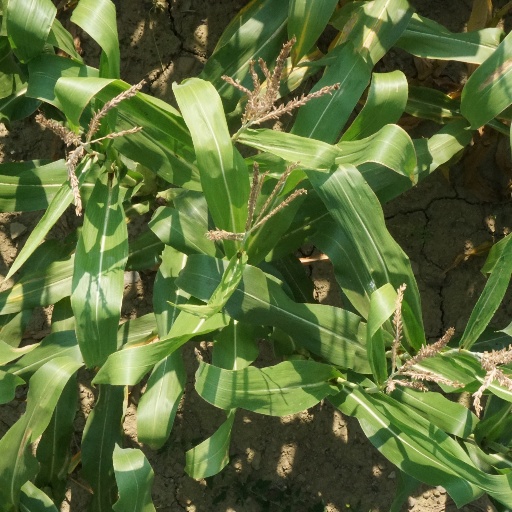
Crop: maize; corn